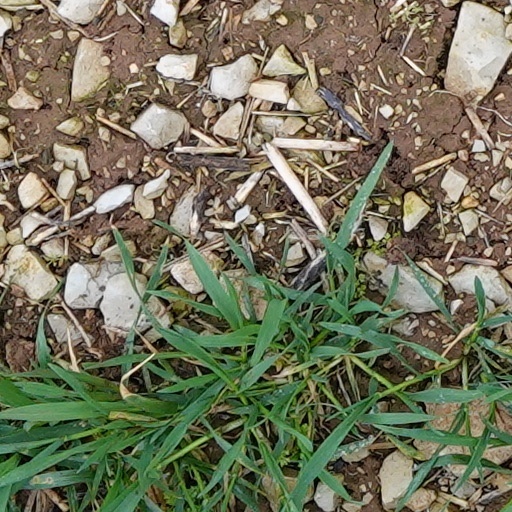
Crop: wheat